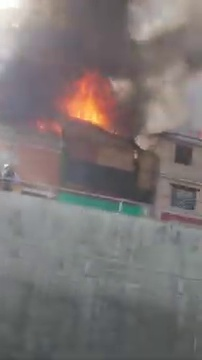
Fire: yes
Smoke: yes